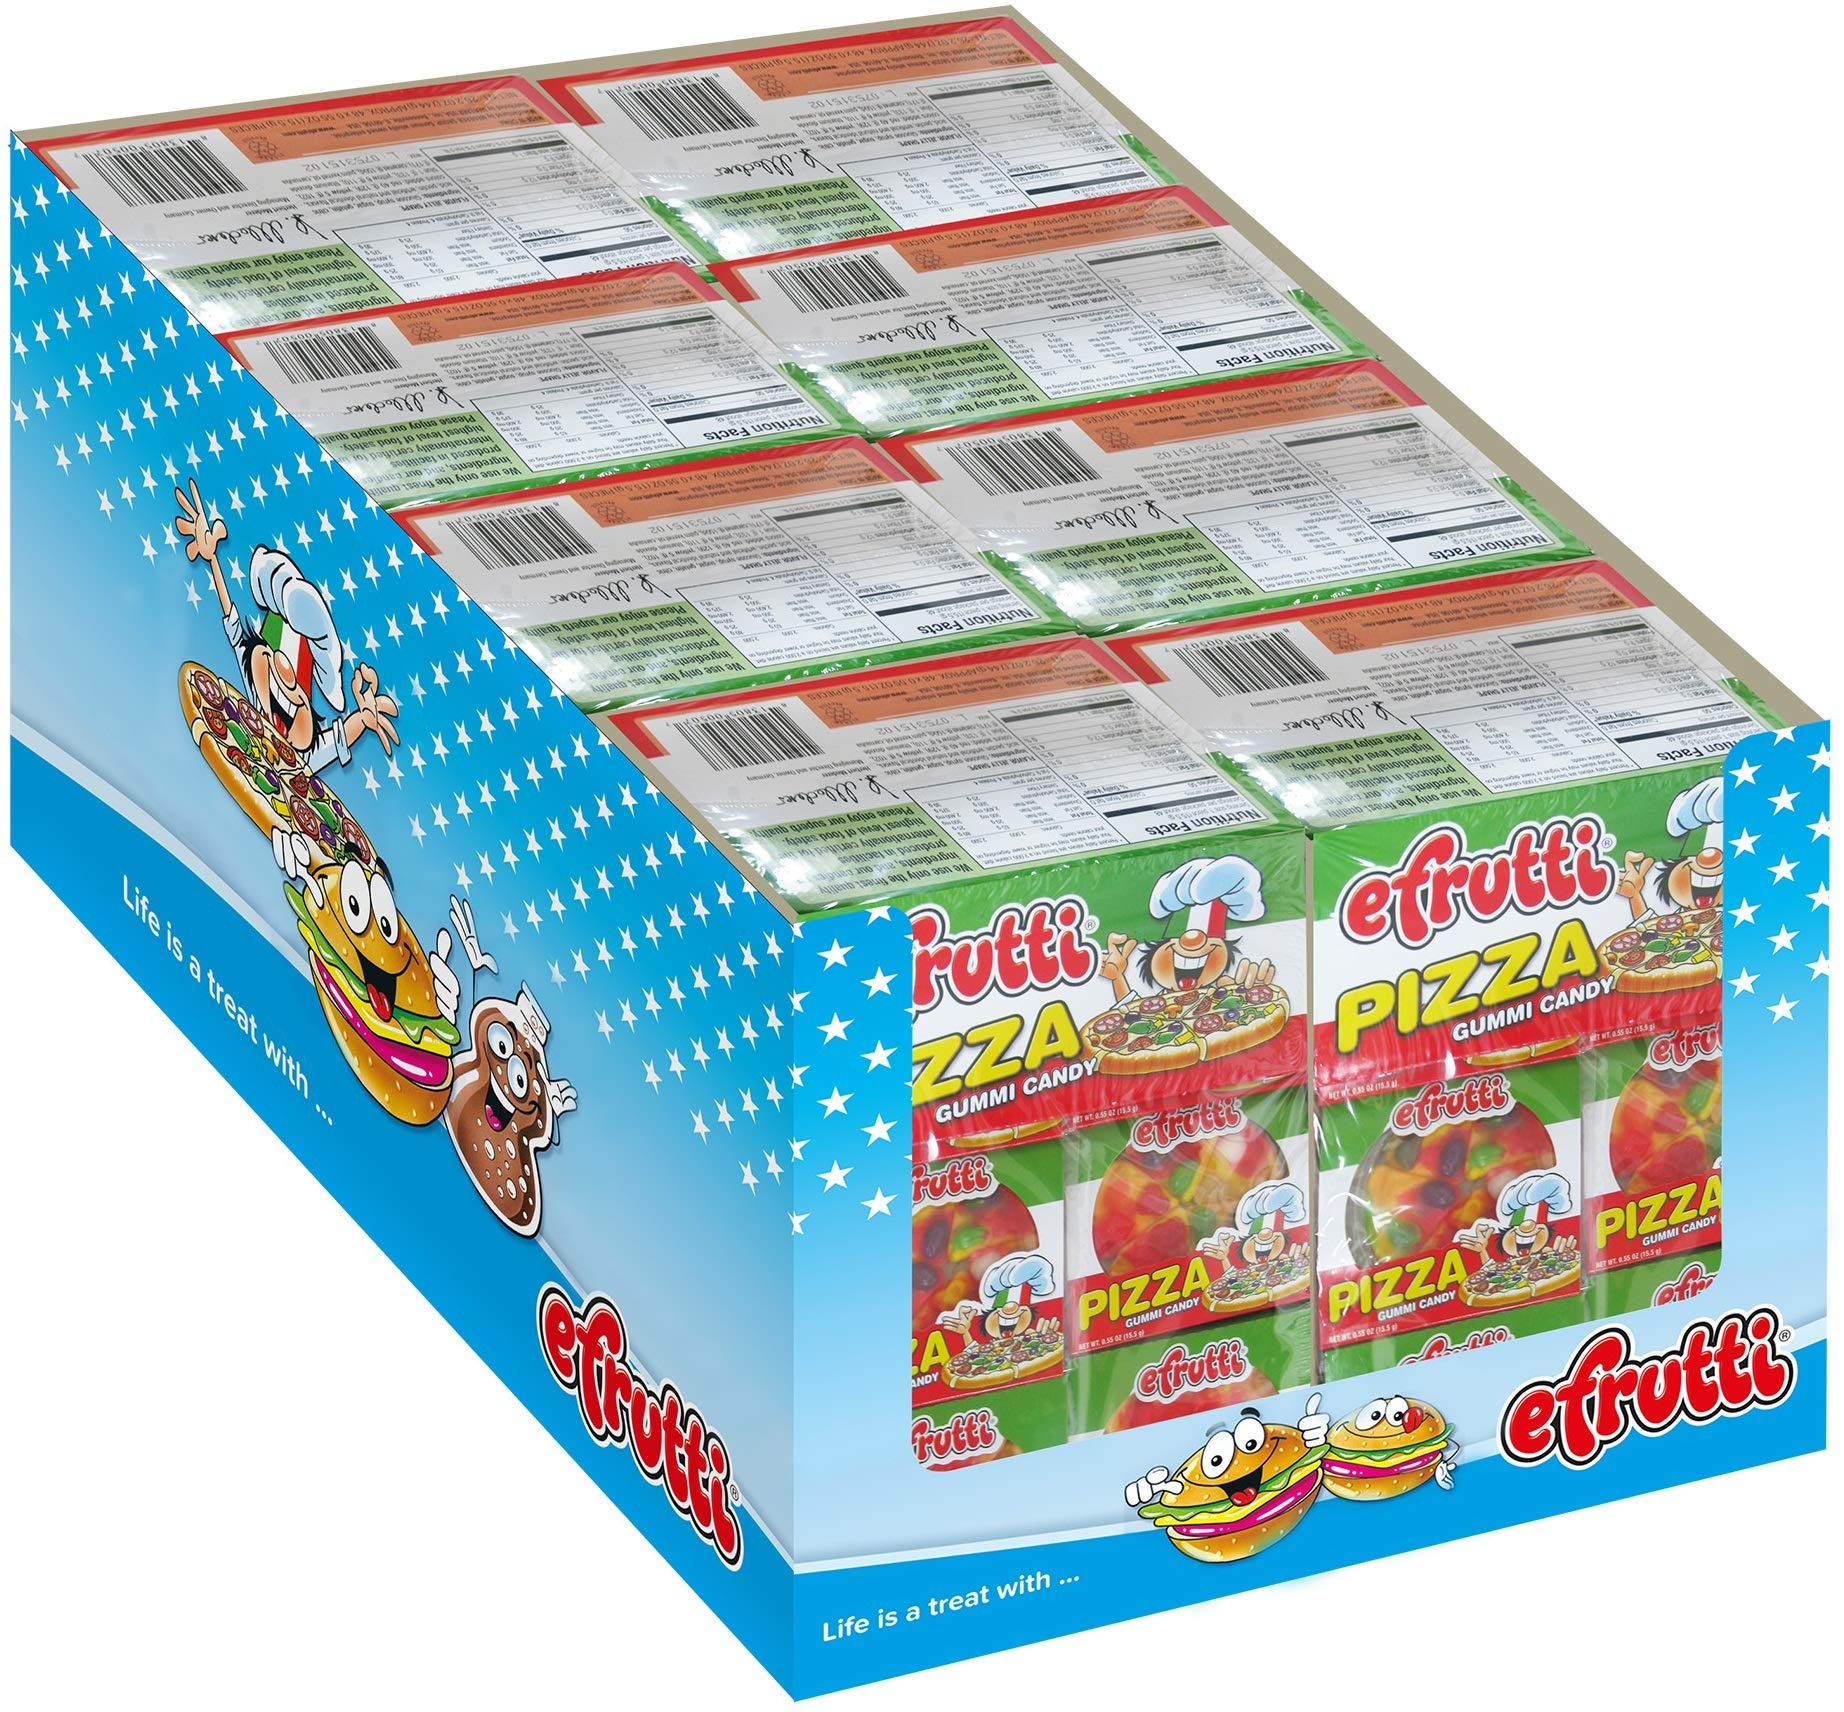
Item Name: Efrutti Pizza Gummy Candy, 0.55 Ounce -- 384 per case.
Bullet Point 1: Assorted Flavors: Enjoy a variety of gummy candy flavors in this pack
Bullet Point 2: Convenient Size: Each 0.55 ounce package contains 384 pieces of gummy candy
Bullet Point 3: Fun to Eat: The gummy candy pieces are chewy and easy to pop in your mouth
Bullet Point 4: Great Gift: This gummy candy pack makes a fun and tasty gift for any occasion
Bullet Point 5: Made in the USA: These gummy candies are proudly made in the United States
Product Description: Features: Individually wrapped which makes it is a fun snack to add to a Lunch box
Value: 0.55
Unit: Ounce

Price: 153.33